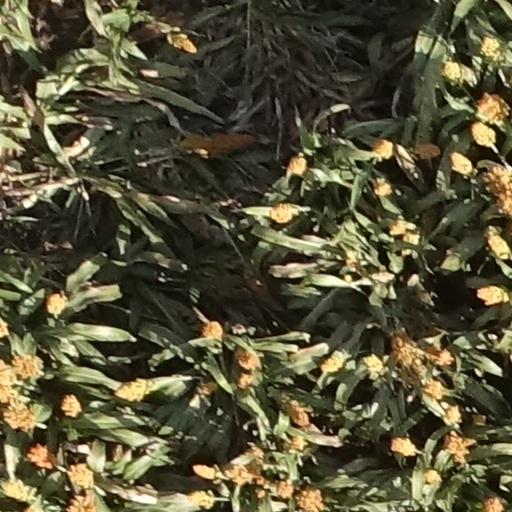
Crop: sorghum